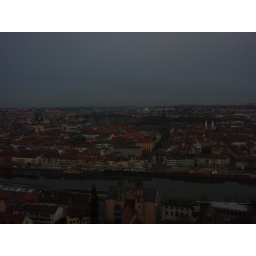
The city of Wurzburg. Little known fact: The red colored roofs designated houses that were owned by the church.